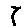
Label: 7